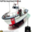
Label: ship